Greenway (landscape)

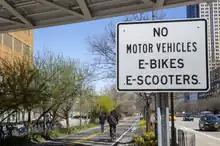
"NO MOTOR VEHICLES E-BIKES E-SCOOTERS" sign posted on the Hudson River Greenway in New York City

Greenways are vegetated, linear, and multi-purpose. They incorporate a footpath and/or bikeway within a linear park. In urban design, they are a component of planning for bicycle commuting and walkability. The British organisation Sustrans, which is involved in creating cycleways and greenways, states that a traffic-free route "must be designed on the assumption that everyone will use it", and measures taken "to assist visually and mobility impaired users".